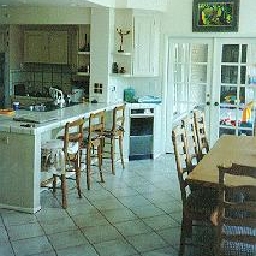
Room type: kitchen